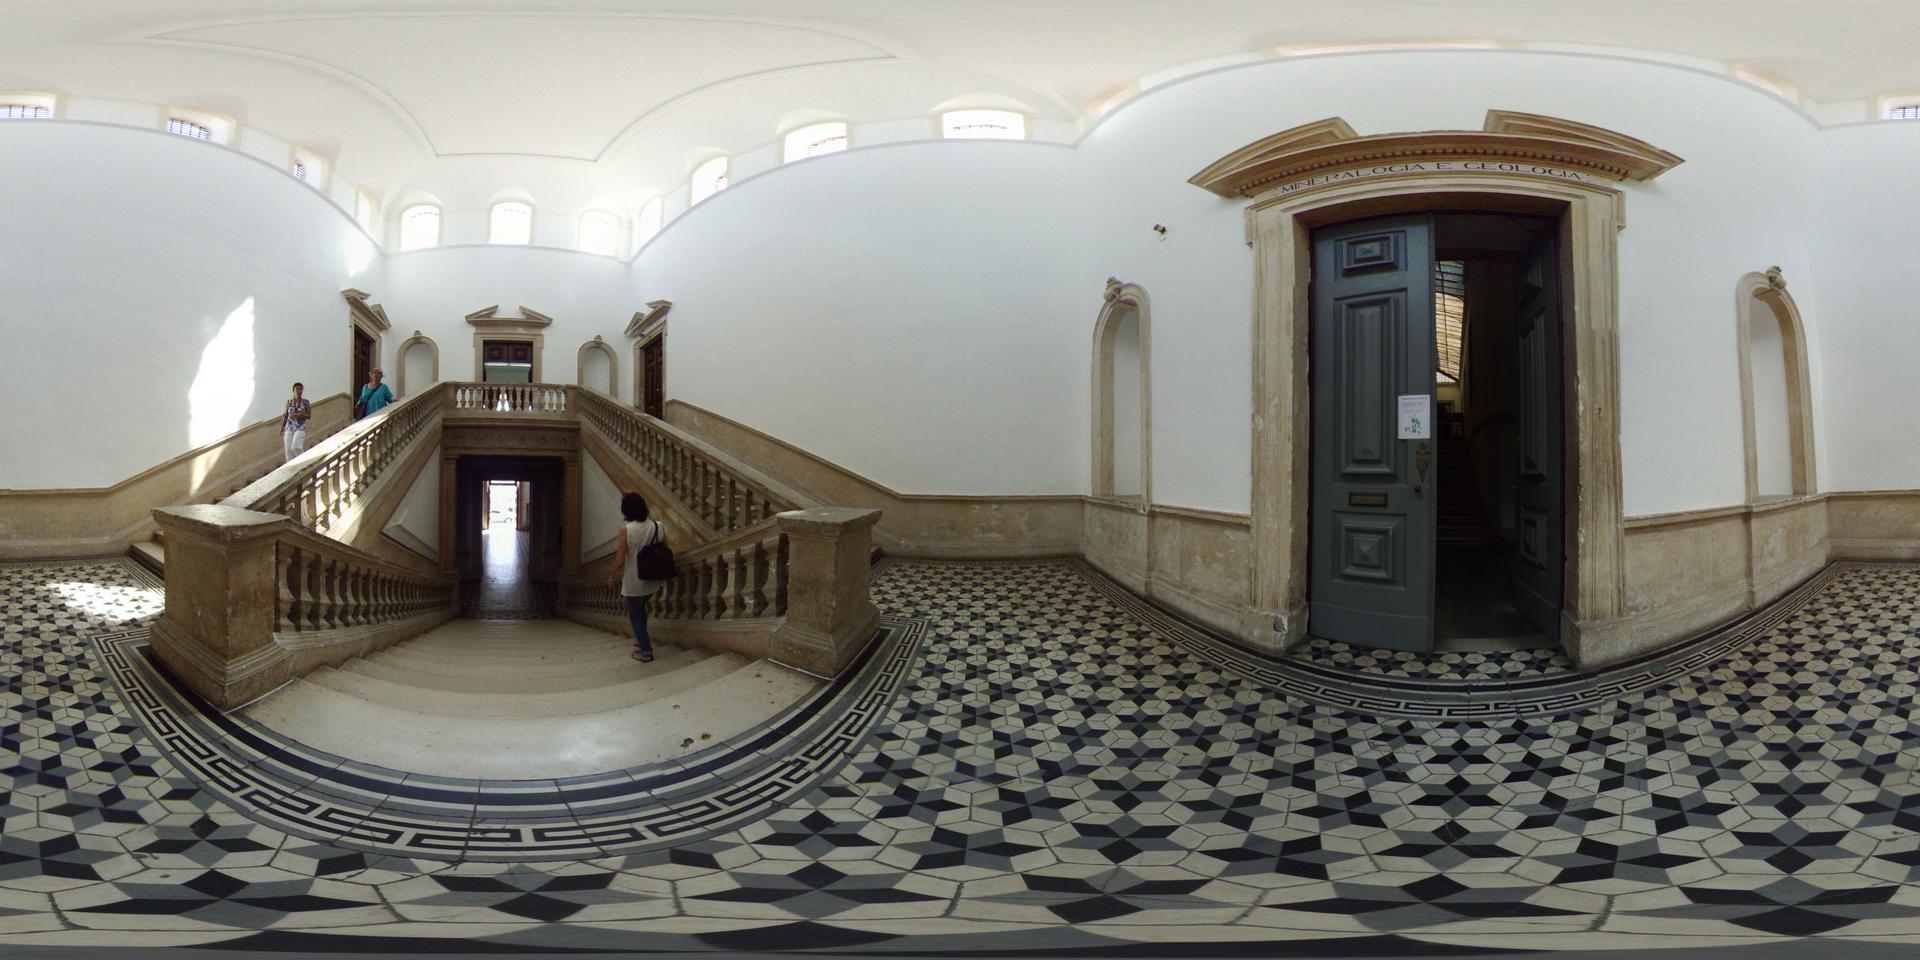
Referred object: the person in blue shirt on the staircase

Referred object: The person wearing a white sleeveless top and carrying a black shoulder bag.